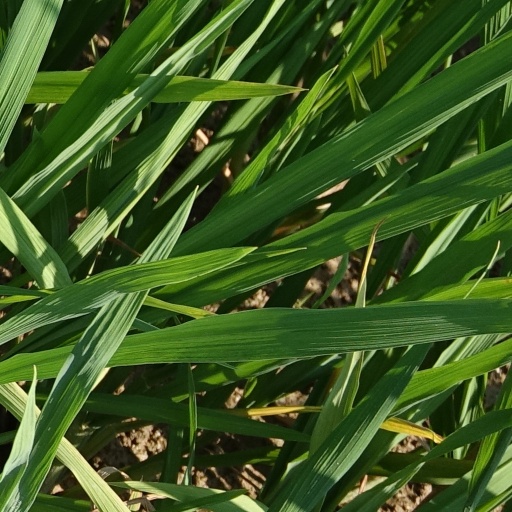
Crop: rice